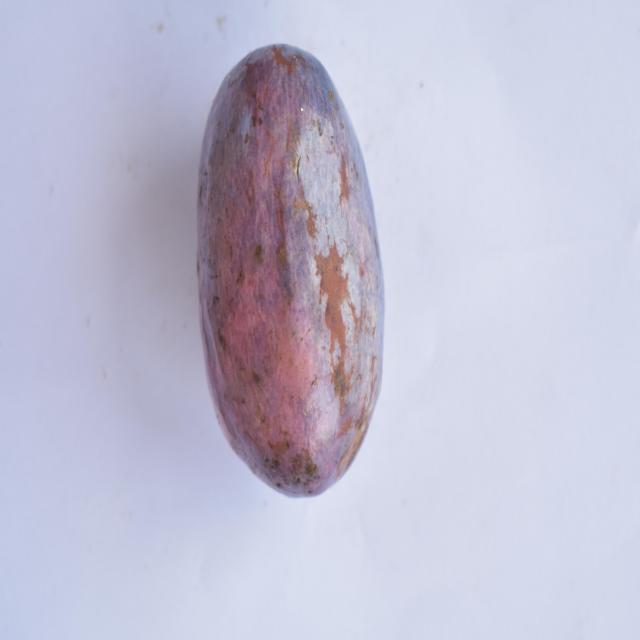
Plum grade: unripe